Long-distance Amtrak routes

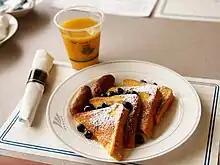
Dining car breakfast served aboard the

Amtrak operates two types of long-distance trains: single-level and bi-level. Due to height restrictions on the Northeast Corridor, all six routes that terminate at New York Penn Station operate as single-level trains with Amfleet coaches and Viewliner sleeping cars. The remaining nine long-distance routes operate as bi-level trains with Superliner coaches and sleeping cars. Both single-level and bi-level trains are equipped with Viewliner baggage cars. Amtrak plans to replace all of its long-distance rail cars by 2032, except for the Viewliner II fleet.